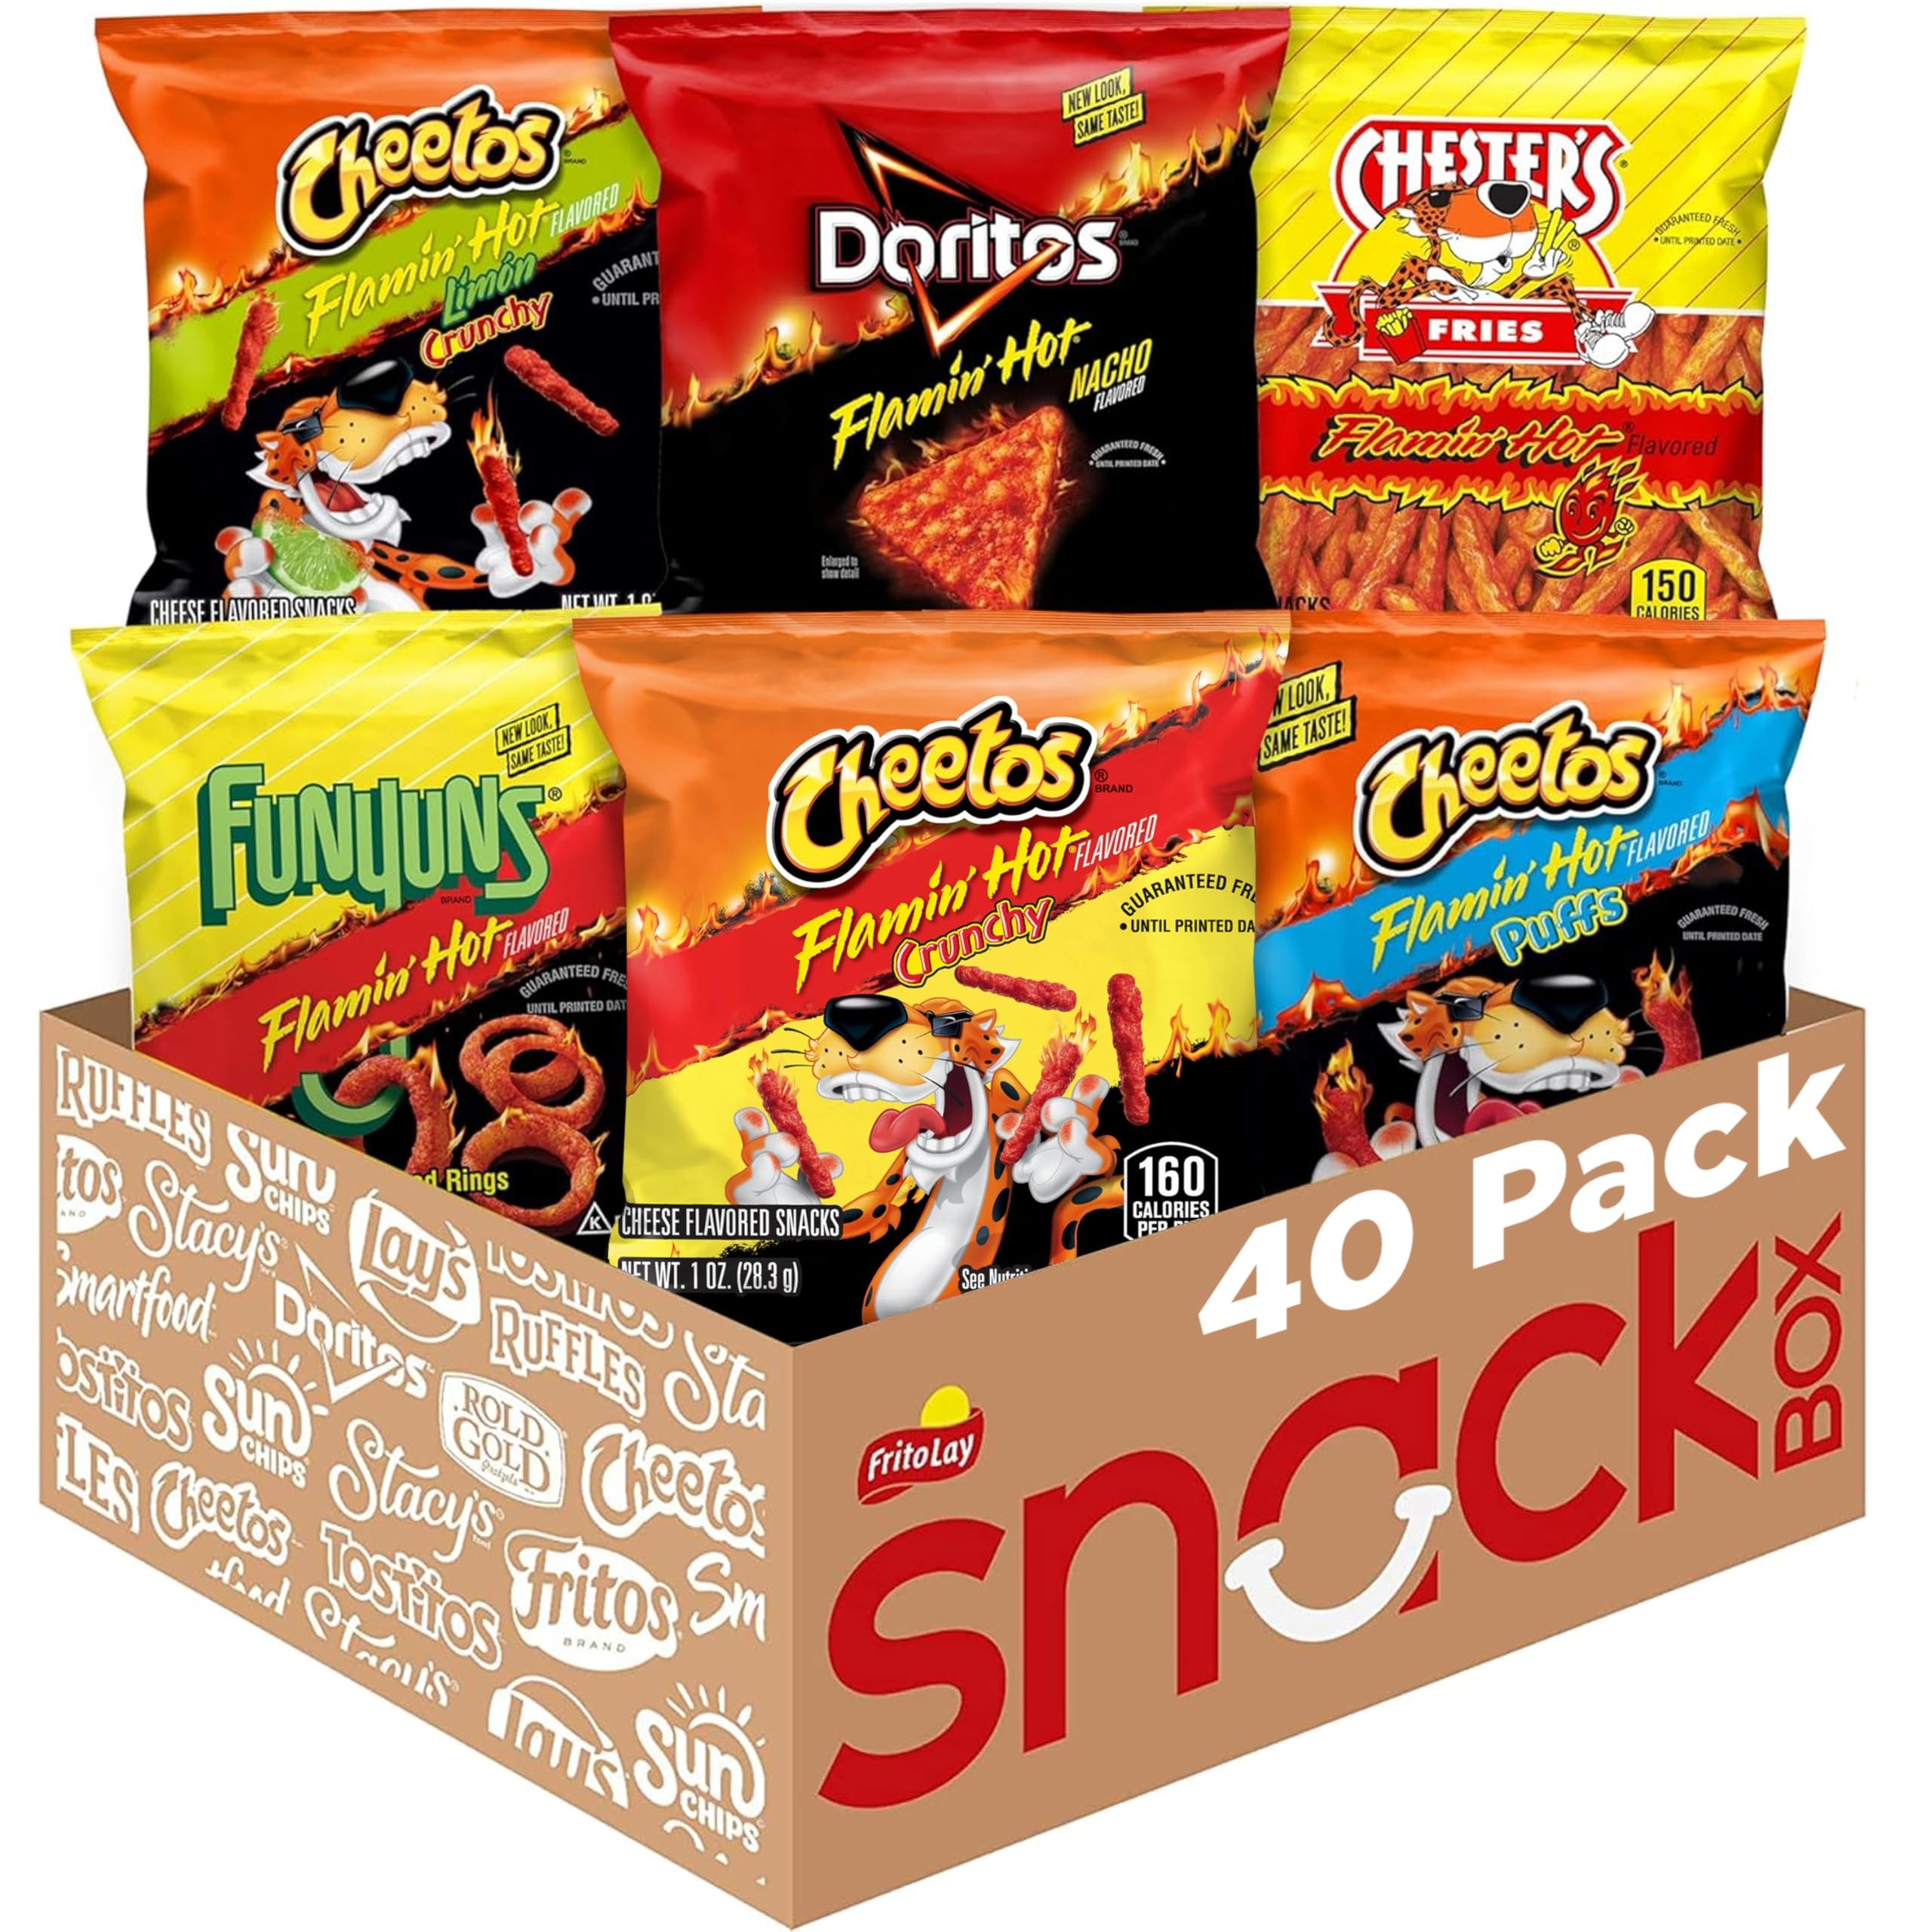
Item Name: Frito Lay Flamin' Hot Mix, Variety Pack (Pack of 40), Packaging May Vary
Bullet Point 1: Includes 40 Single Serve Bags (Contents may vary)
Bullet Point 2: (8) Cheetos Crunchy Flamin’ Hot, (4) Chester’s Hot Fries, (8) Funyuns Flamin’ Hot, (8) Cheetos Crunchy Flamin’ Hot Limon, (4) Cheetos Puffs Flamin’ Hot, (8) Doritos Flamin’ Hot Nacho
Bullet Point 3: Turn up the heat at Your next snack time with irresistible flamin' hot flavor in every bite
Bullet Point 4: Conveniently wrapped in individual servings so that you can eat on the go or share with friends and family
Value: 37.48
Unit: Ounce

Price: 25.155